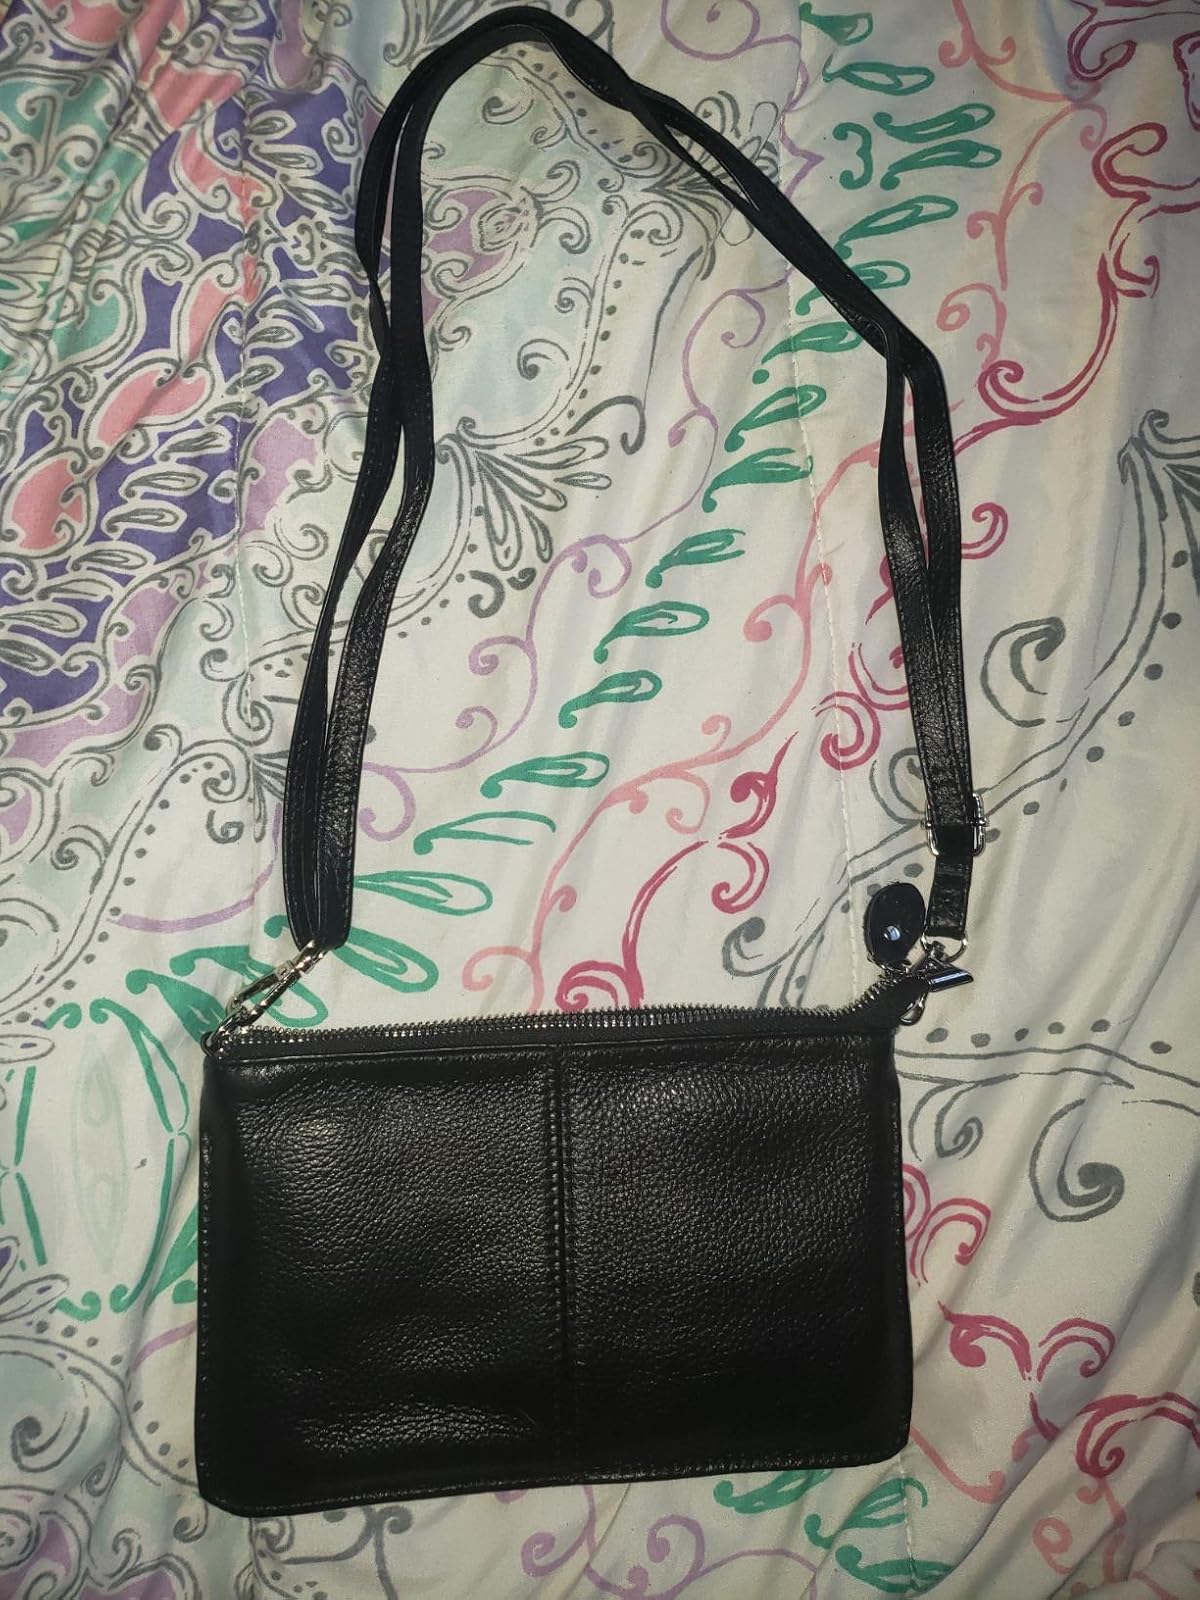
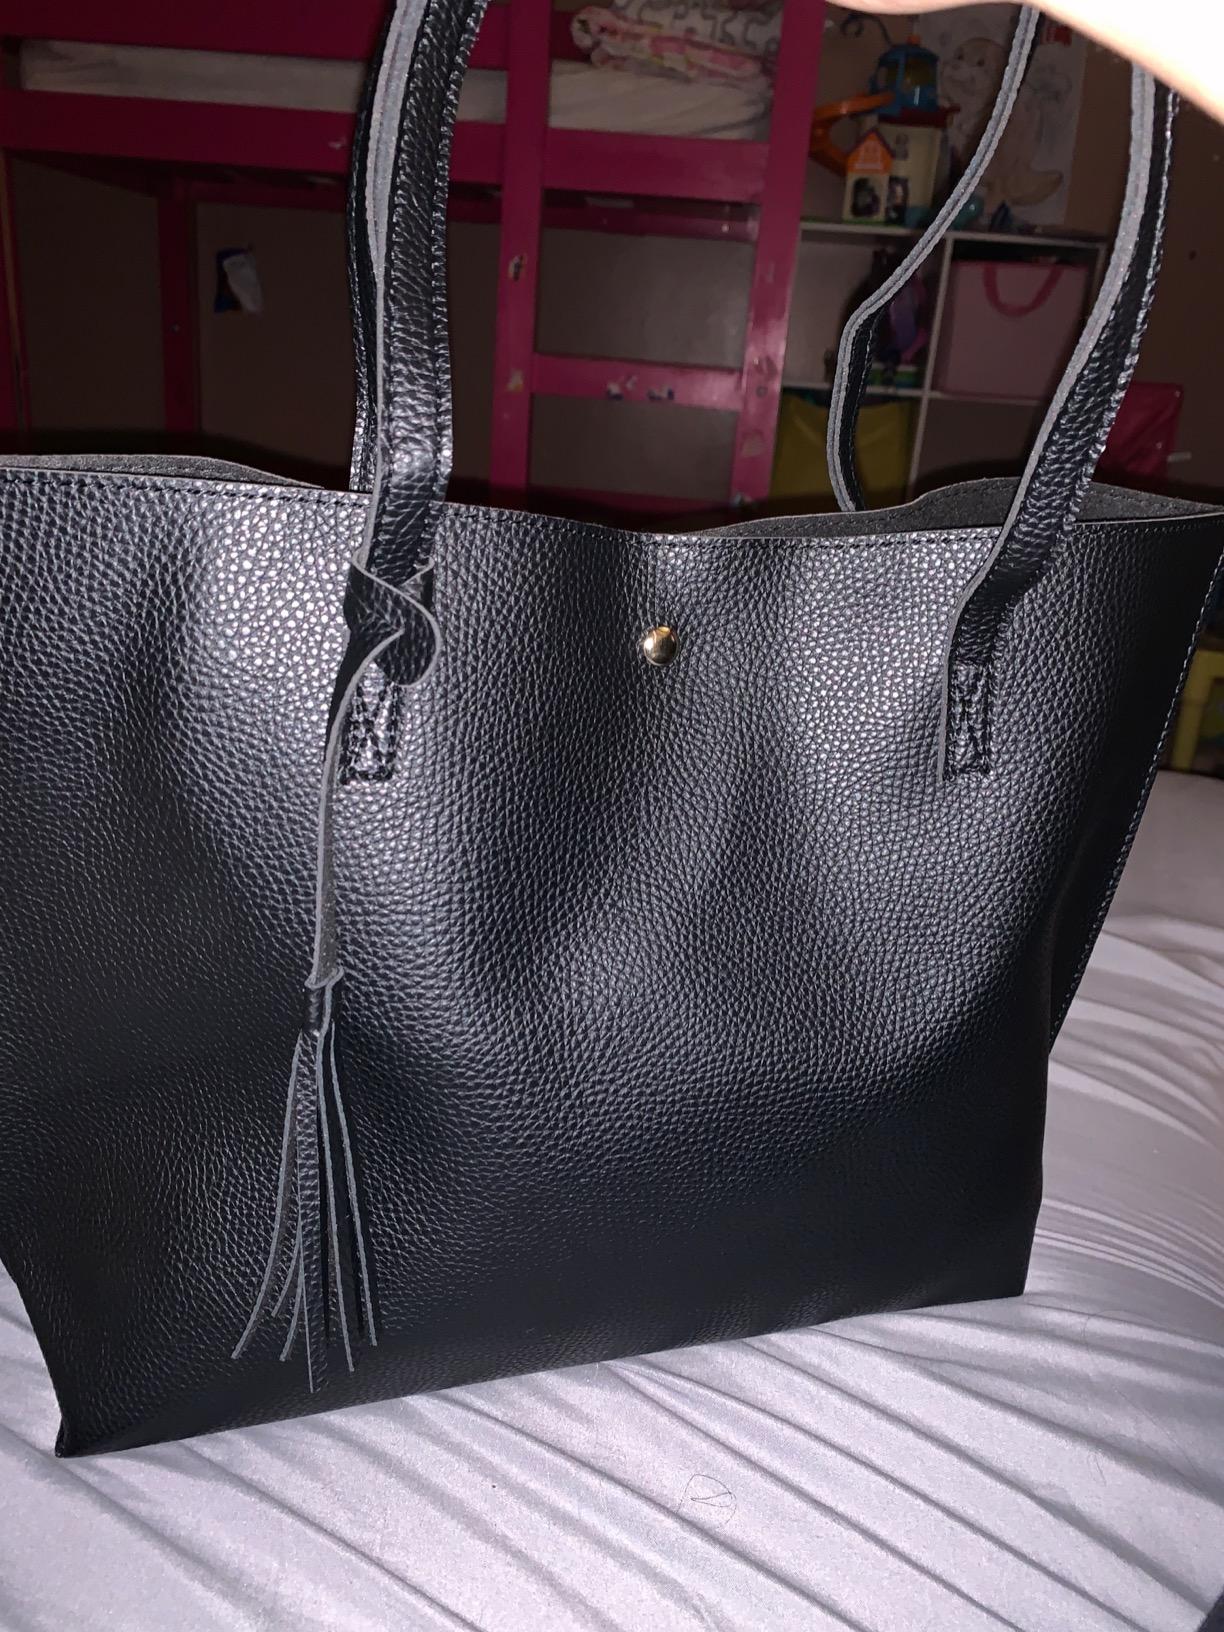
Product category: accessories_handbag
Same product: no